Drew Tarver

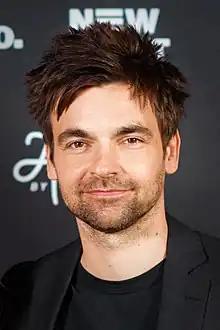
Tarver in 2023

Andrew Tarver (born May 6, 1986) is an American actor and comedian from the Upright Citizens Brigade Theater in Los Angeles. He is best known for playing one of the leads for three seasons on the Emmy-nominated comedy series "The Other Two", starring opposite Kate Hudson in the Netflix series "Running Point", and for his appearances on comedy podcasts, including "Comedy Bang! Bang!" and "Big Grande: The Teacher's Lounge".